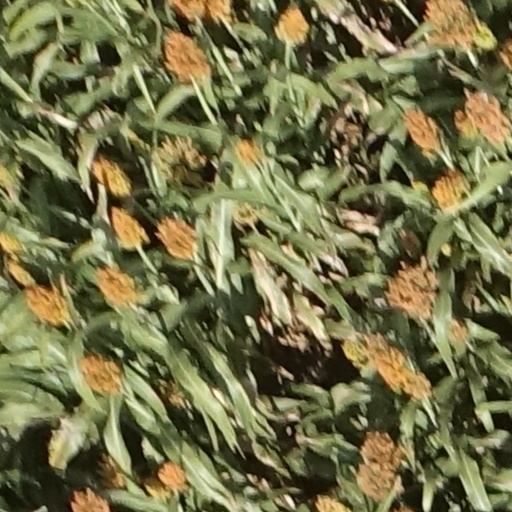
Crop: sorghum